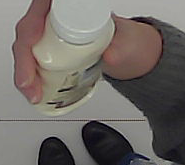
Product: heinz_mayo